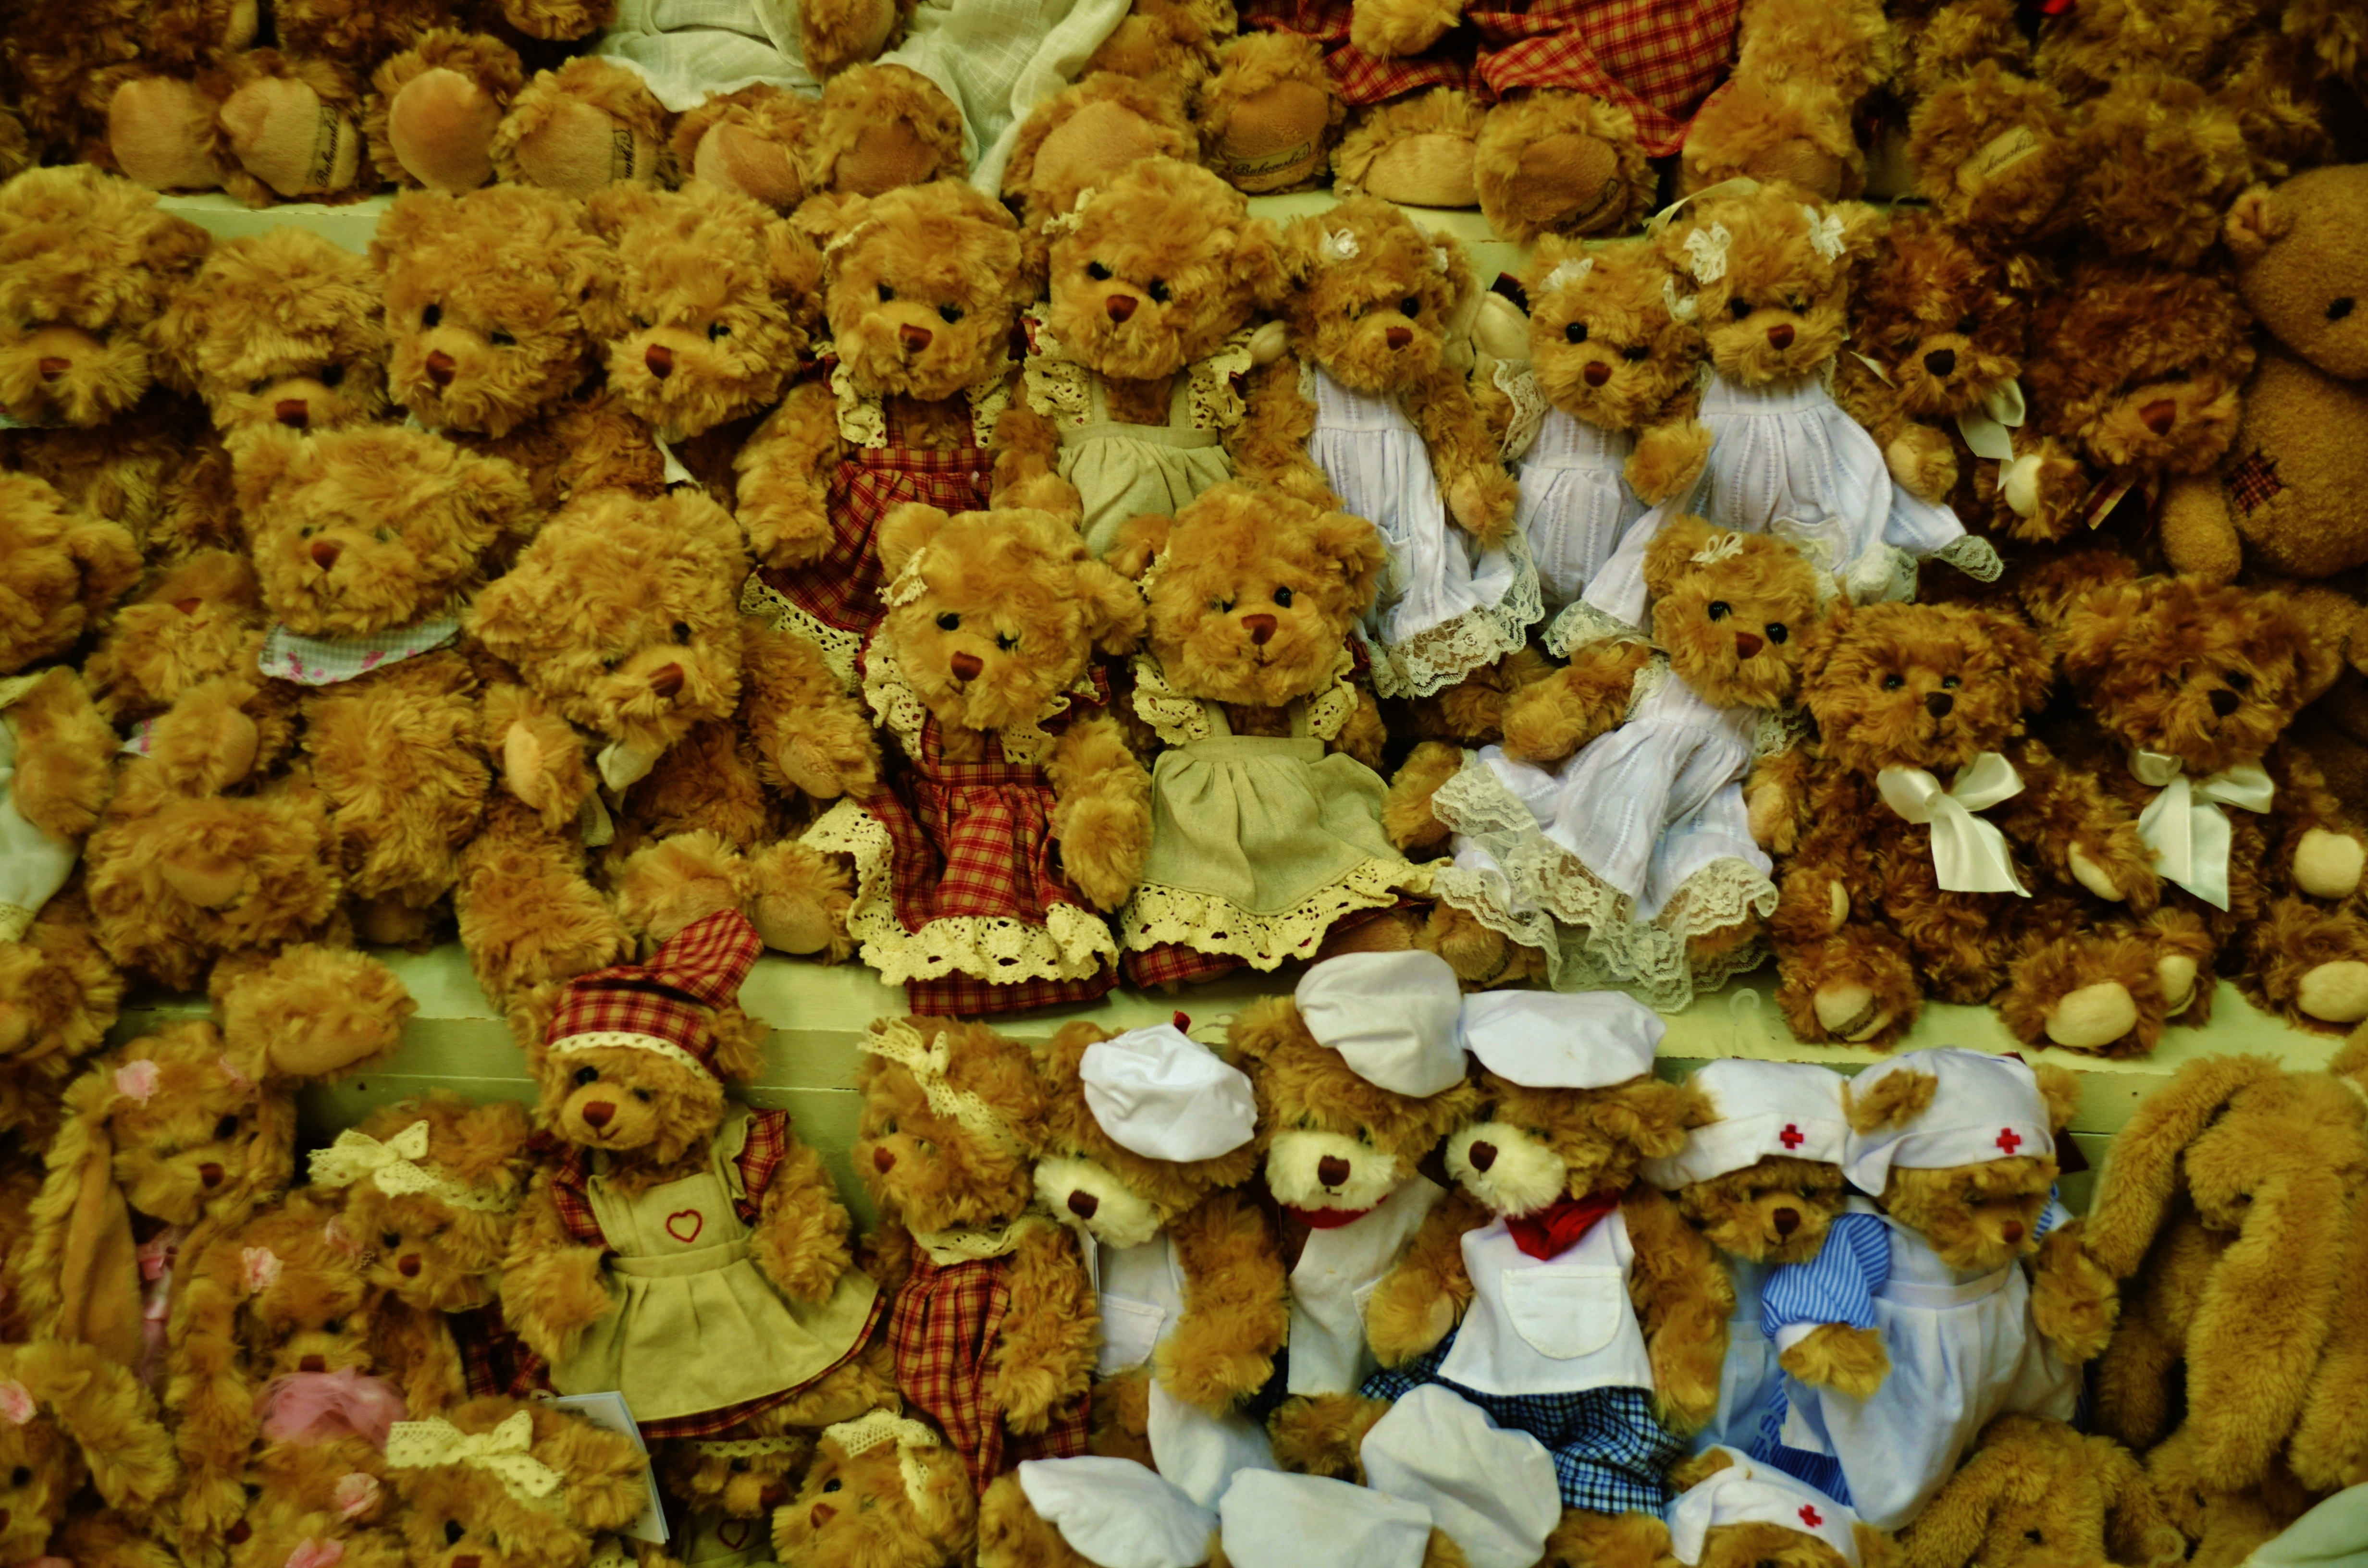
sweet, leaf, flower, kid, animal, cute, bear, gift, dish, meal, food, fluffy, autumn, brown, child, toy, baby, soft, teddy, snack food